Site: brandenburg
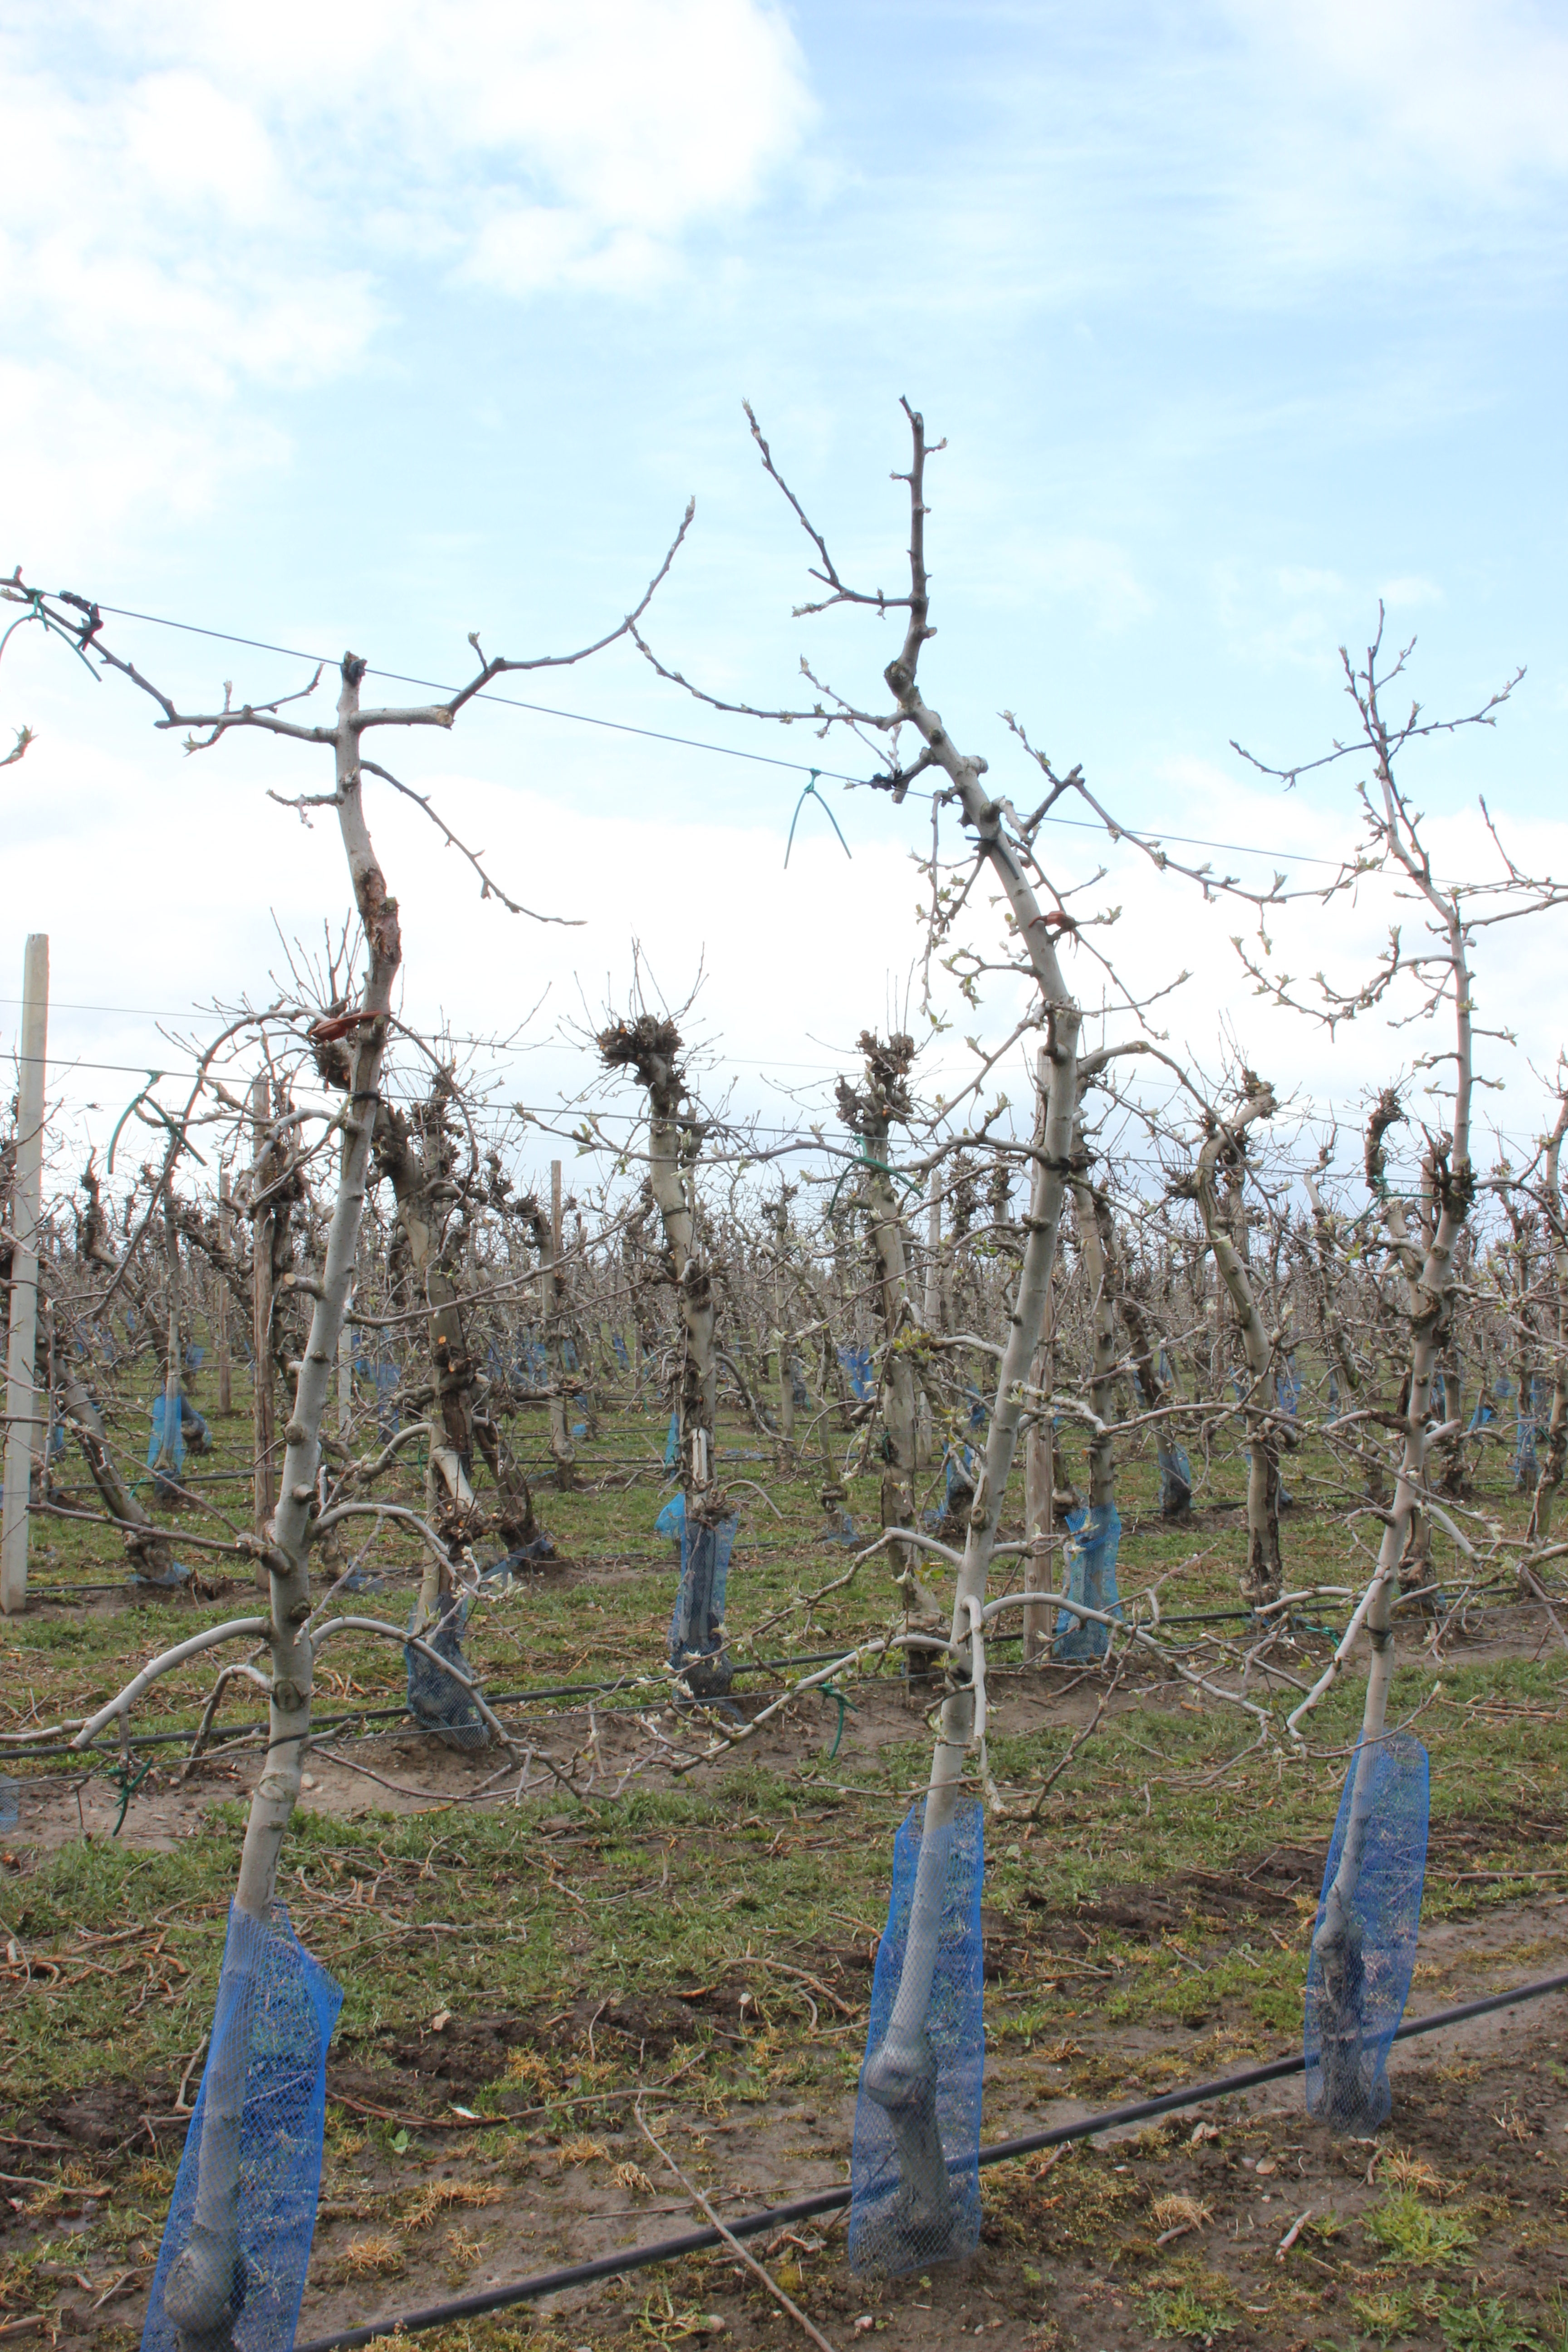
Growth stage (BBCH 55): Inflorescence emergence